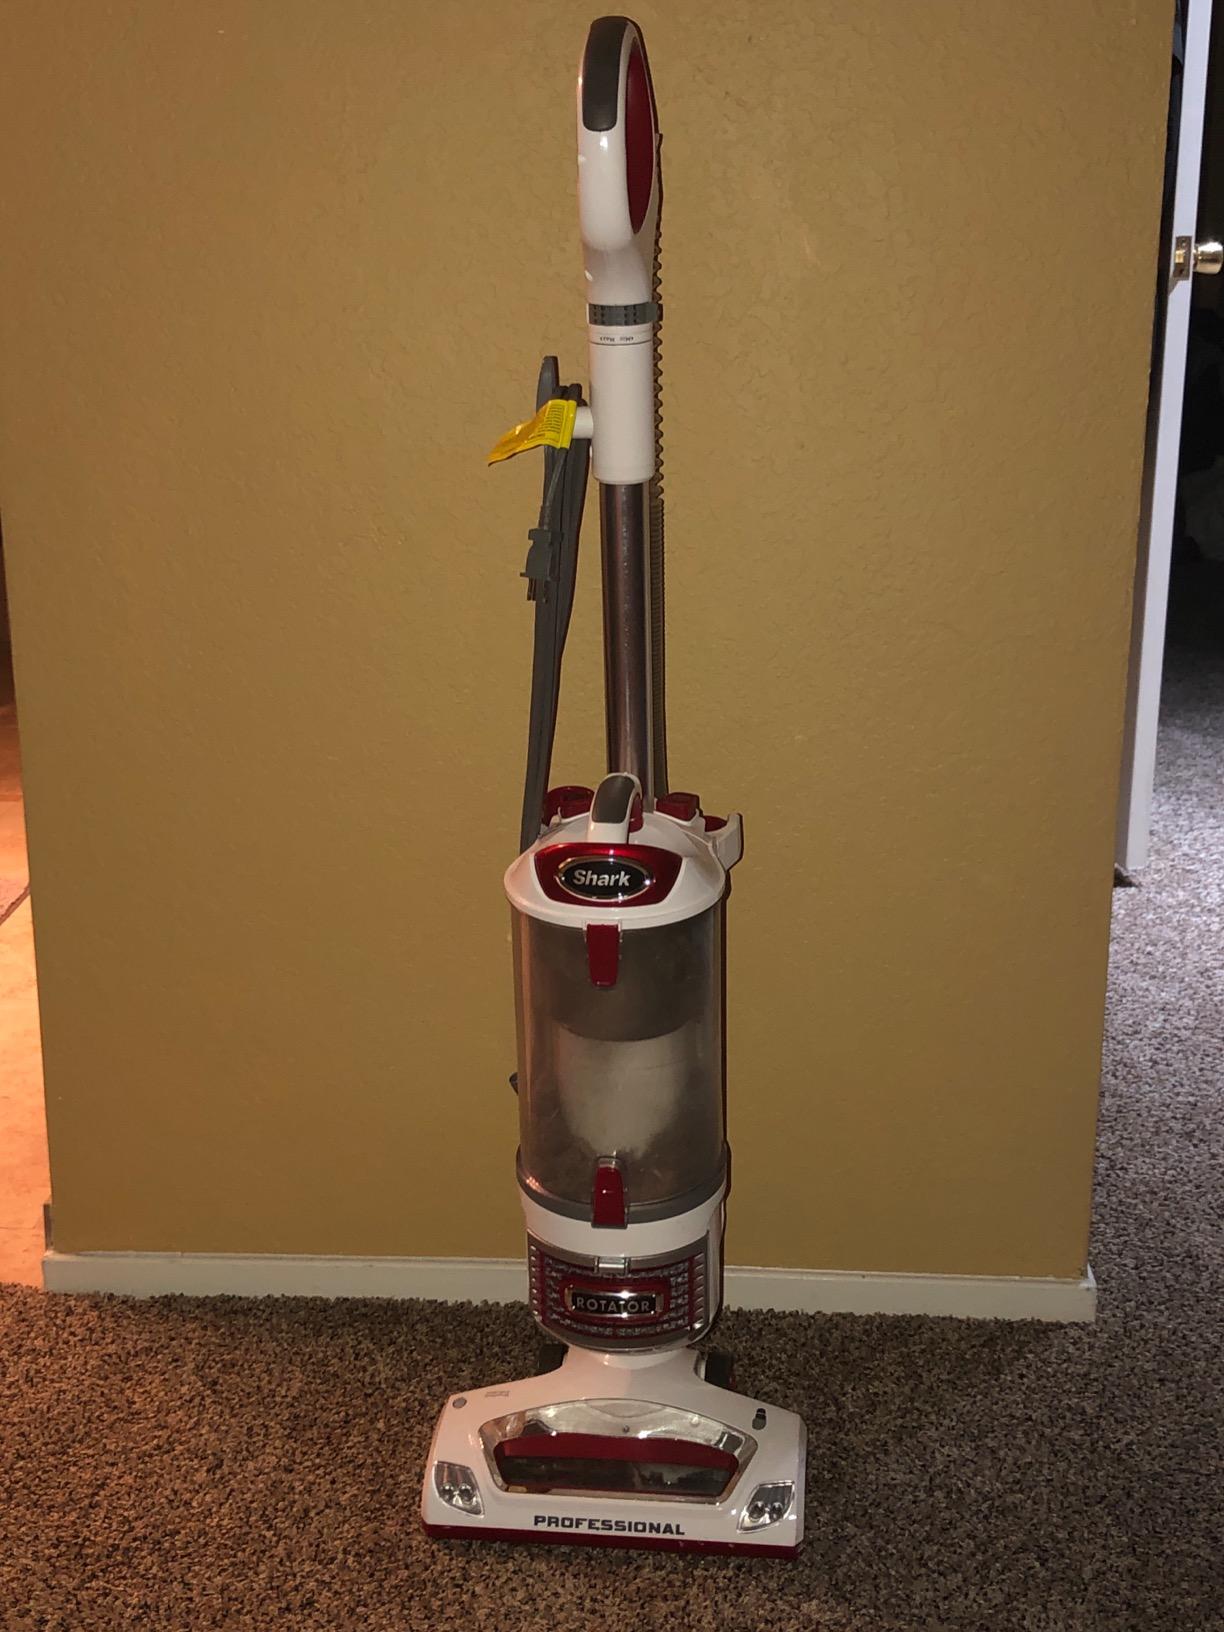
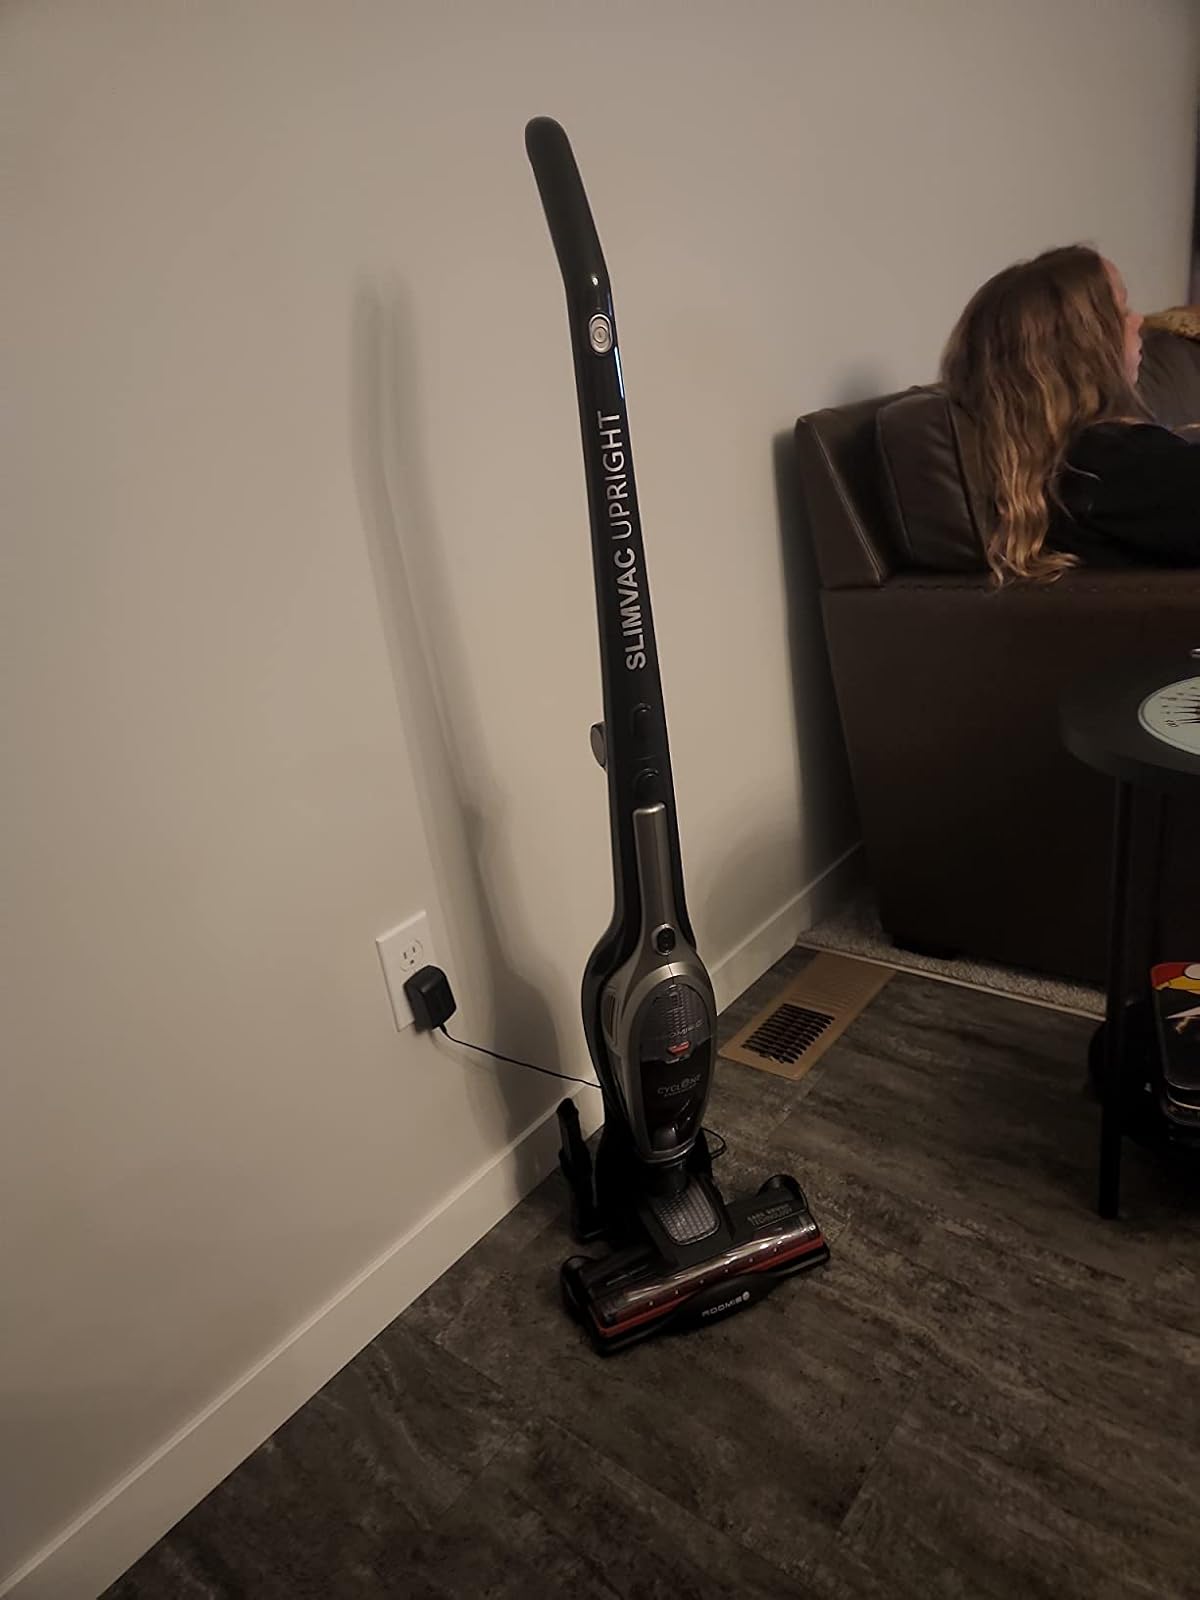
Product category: items_vacuum
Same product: no